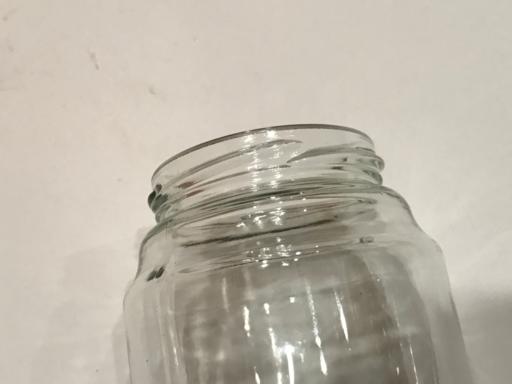
Waste category: glass